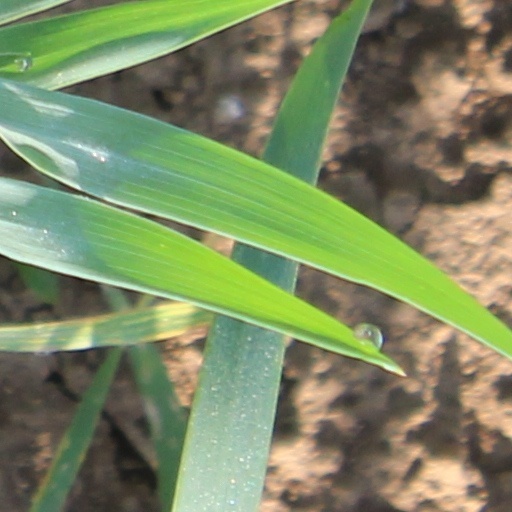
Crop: wheat